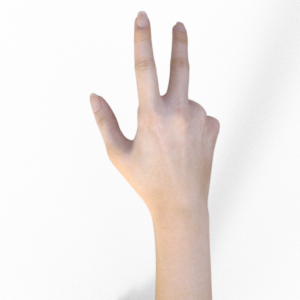
Label: scissors